East of Eden (film)

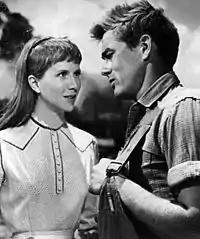
Film still with Harris and Dean.

In 1917, during World War I, in the central California towns of Monterey and Salinas, Caleb "Cal" and Aron are young adult fraternal twins who live in the Salinas Valley with their father Adam Trask, a farmer and wartime draft board chairman. Adam is a deeply religious Christian. Aron is pious, dutiful, and responsible, while Cal is moody, embittered, and thinks that he is sinful. He believes his father loves only his brother Aron. Adam told the boys their mother, Kate, died when they were infants. However, Cal discovers Kate operates a brothel in nearby Monterey, though he keeps this information from Adam and Aron.